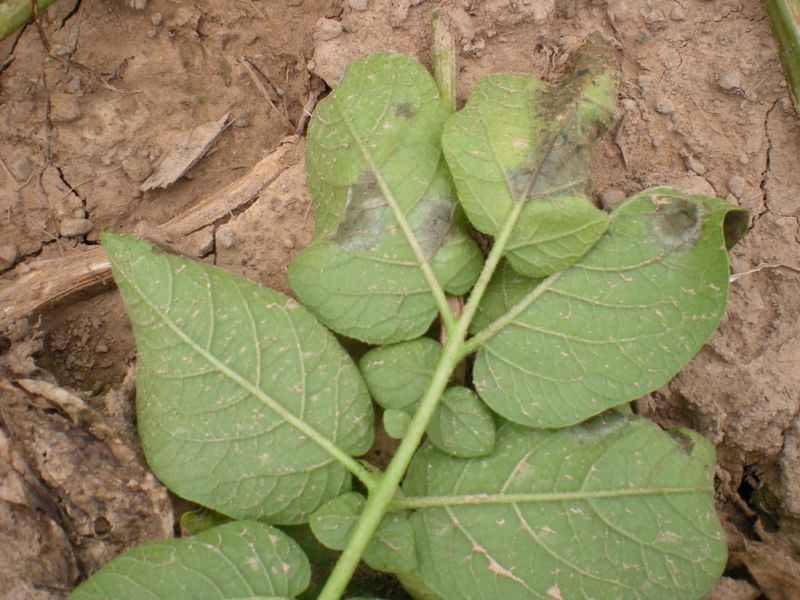
Labels: Potato leaf late blight, Potato leaf late blight, Potato leaf late blight